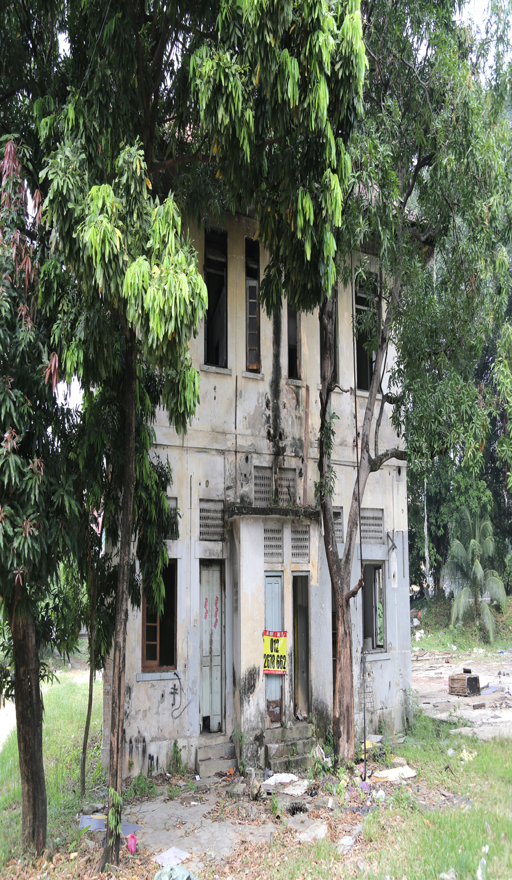
find a spooky old abandoned building